Collotype

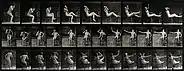

The collotype plate is made by coating a plate of glass or metal with a substrate composed of gelatin or other colloid and hardening it. Then it is coated with a thick coat of dichromated gelatin and dried carefully at a controlled temperature (a little over 50° Celsius) so it "reticulates" or breaks up into a finely grained pattern when washed later in approximately 16 °C water. The plate is then exposed in contact with the negative using an ultraviolet (UV) source which changes the ability of the exposed gelatin to absorb water later. The plate is developed by carefully washing out the dichromate salt and dried without heat. The plate is left in a cool dry place to cure for 24 hours before using it to print.